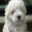
Label: dog